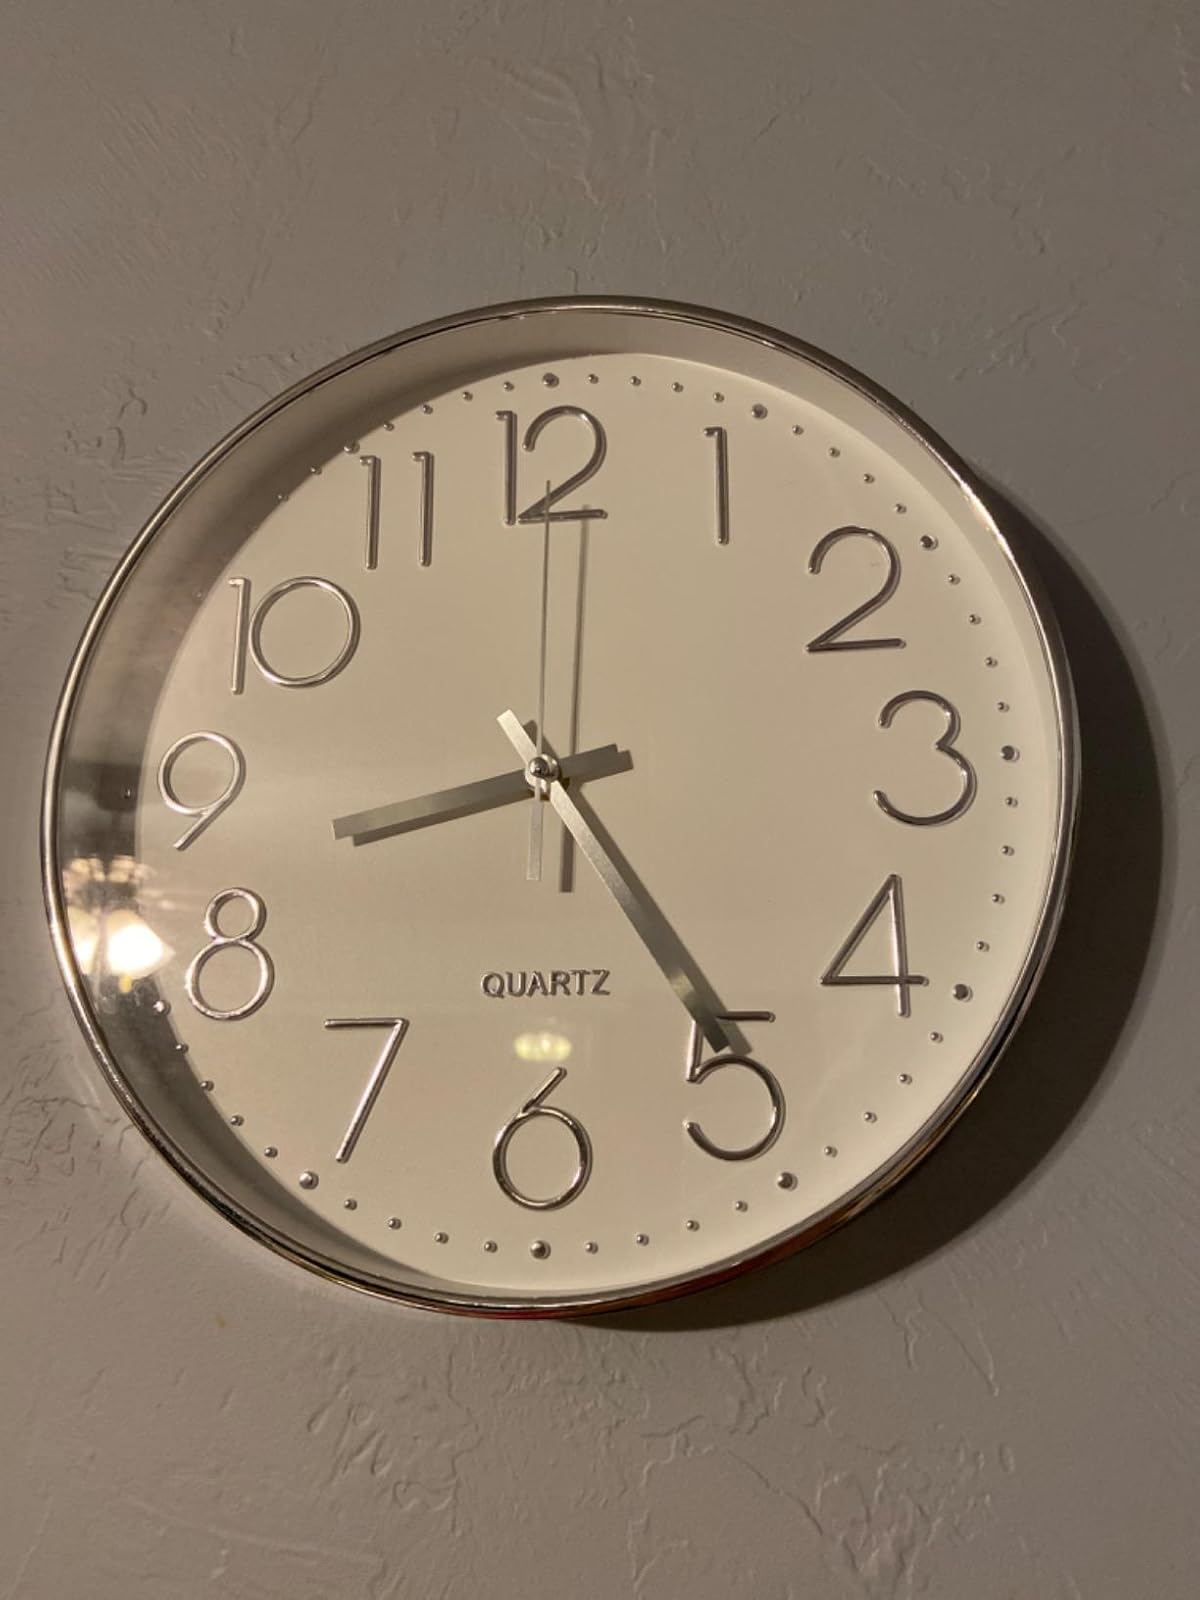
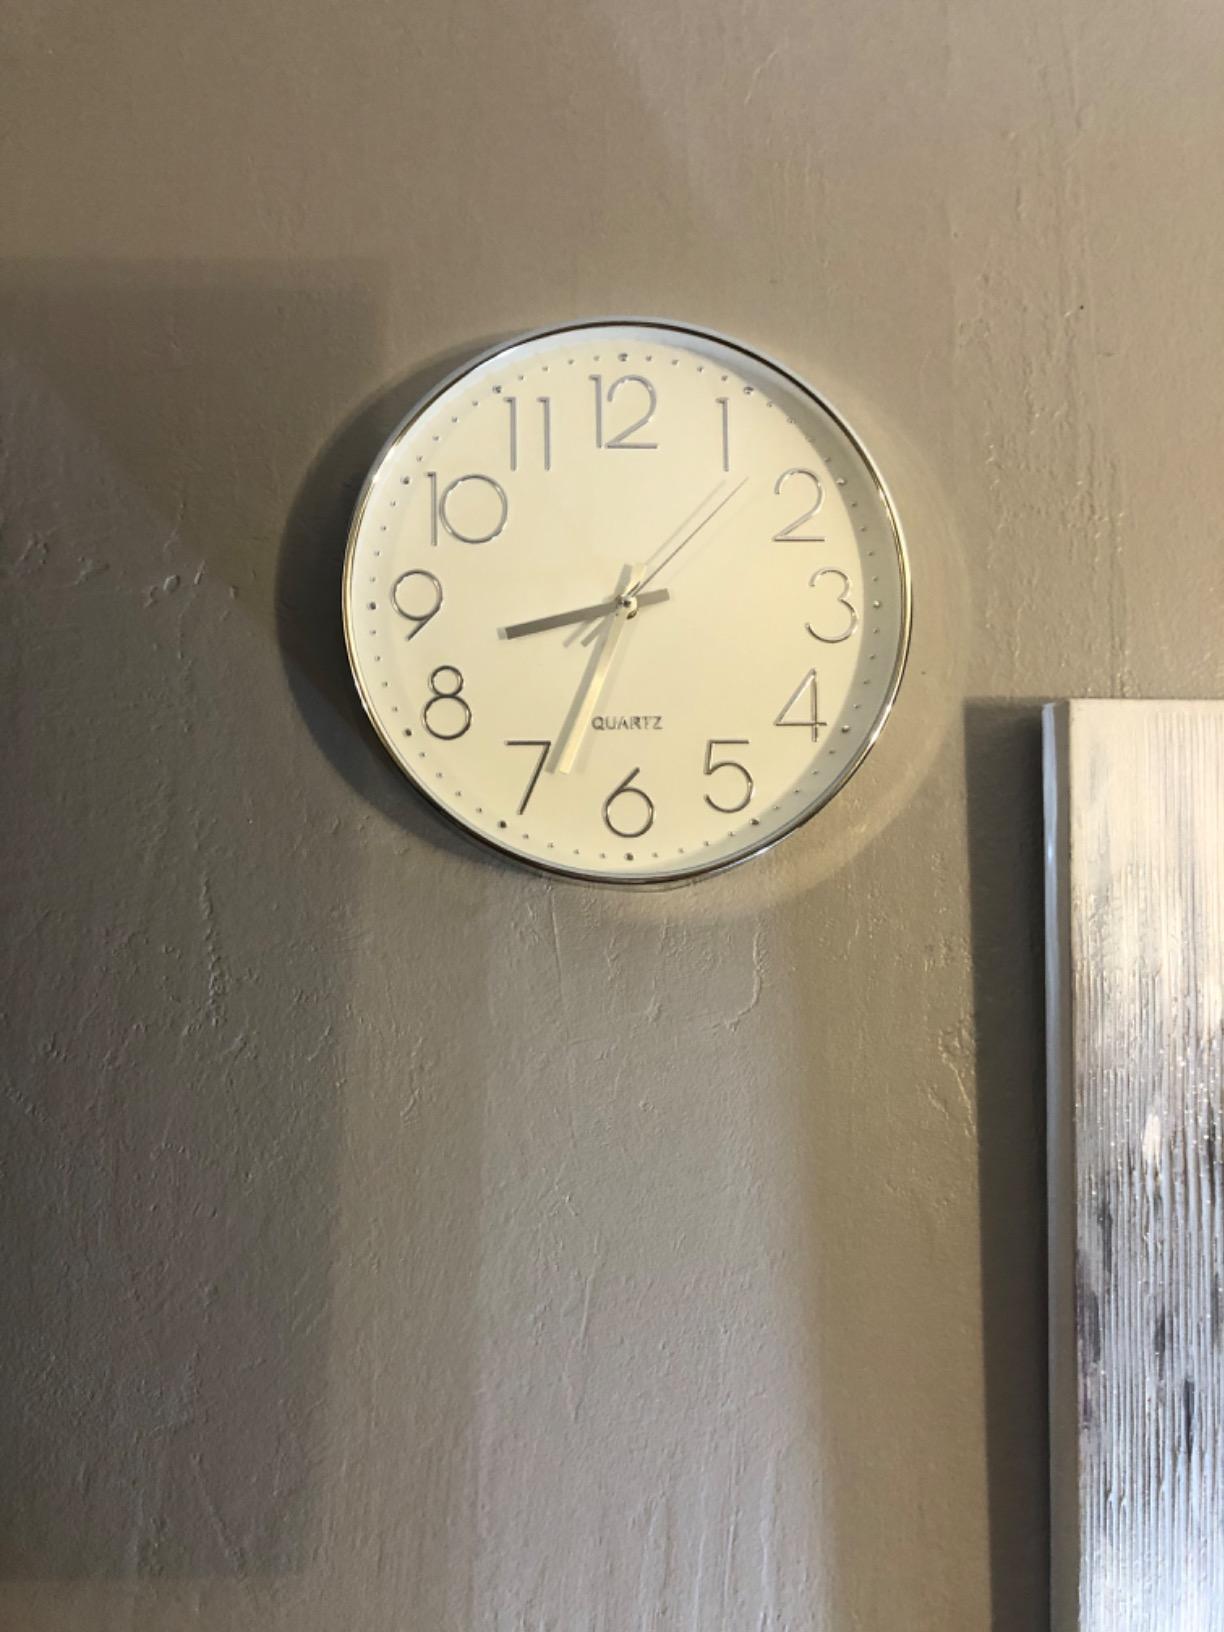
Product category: clock
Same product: yes